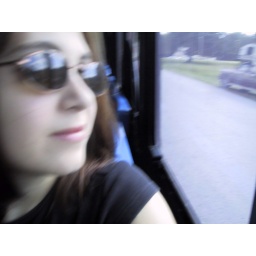
one day riding the bus home in gainesville, i got bored and thought i'd take some self-portraits.